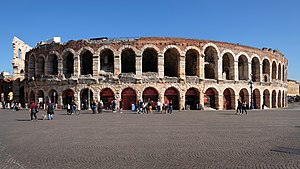
Arena di Verona
Arena di Verona set udefra
Arena di Verona er et velbevaret antikt romersk amfiteater i Verona, der er internationalt berømt for sine operaforestillinger.